Urban parks in Canada

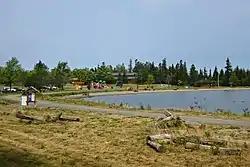
Chippewa Park in Thunder Bay

In 2022, there was of parkland in the Township of Langley, comprising 3 per cent of the township's total area. About 16 per cent of the total parkland is made up of natural area, with 74 per cent of Langley's parkland being actively managed. There is approximately of municipal parkland for every 1,000 people living in Langley. In 2021, the township's capital park expenditure was over $4.4 million. In addition to municipal parkland, the township also contains parkland that is maintained by a conservation authority, the provincial government, or the federal government.